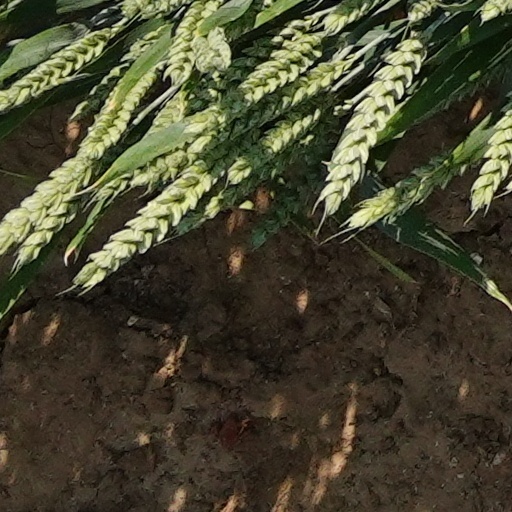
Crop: wheat